Bunga Jelitha

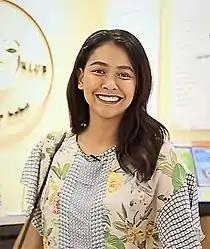
Jelitha appearing for Face Klub Super Rejuve in 2019

Bunga Jelitha Ibrani, who stands 180 cm tall, is a model from Indonesia, now managed by Jakarta International Management (JIM Models). Her career began when she became a Finalist of Gadis Sampul 2005, but she has not made it out as a winner. In the same year, Bunga succeeded in winning Gading Model Search, and her career continued as she entered the Supermodel of Asia Pacific 2011 (now Supermodel International), and succeeded as the first winner at the time, in Bangkok, Thailand.